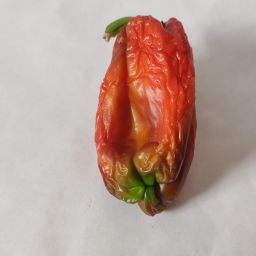
Crop: Bell Pepper
Quality: Dried